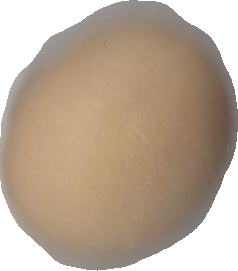
Variety: Grobogan